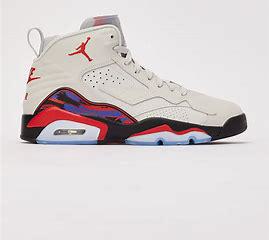
Brand: Jordan
Model: Jumpman MVP